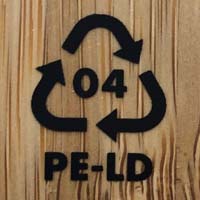
Plastic recycling code class: 4_low_density_polyethylene_PE-LD